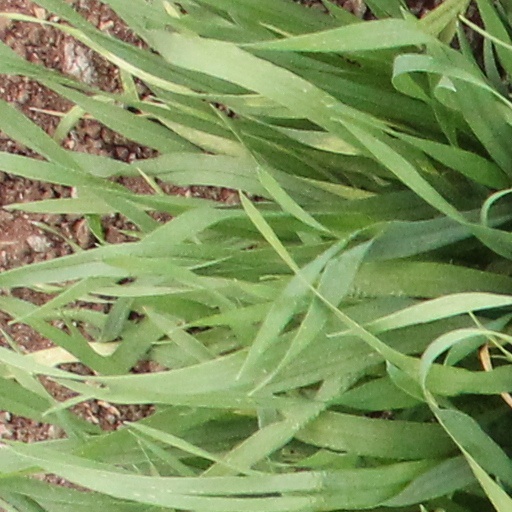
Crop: wheat